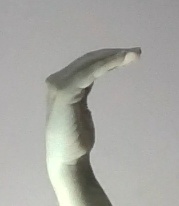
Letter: haa